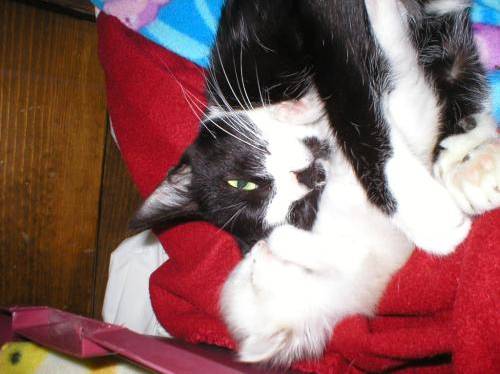
Label: cat